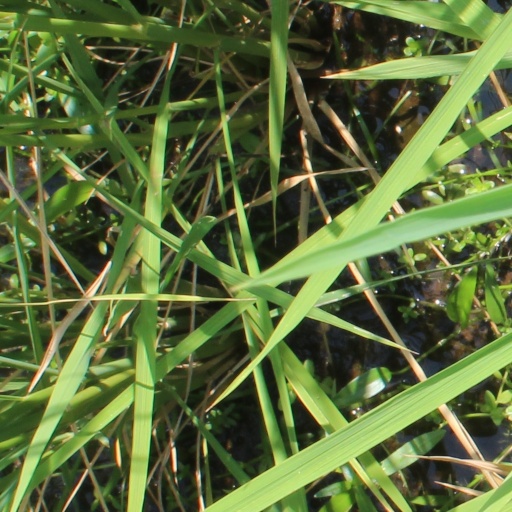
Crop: rice